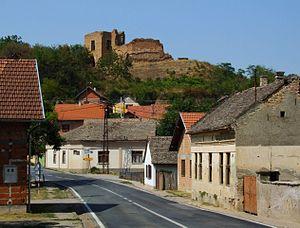
Šarengrad est une localité de Croatie située dans la municipalité d'Ilok, comitat de Vukovar-Syrmie. En 2001, la localité comptait 838 habitants ; selon les premiers résultats du recensement de 2011, elle en compterait aujourd'hui 524.